Harry Hoffman (painter)

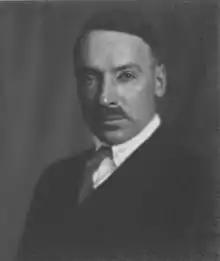

Harry Leslie Hoffman (1871–1964) was an American Impressionist painter most notable for his brightly colored paintings of underwater marine life.